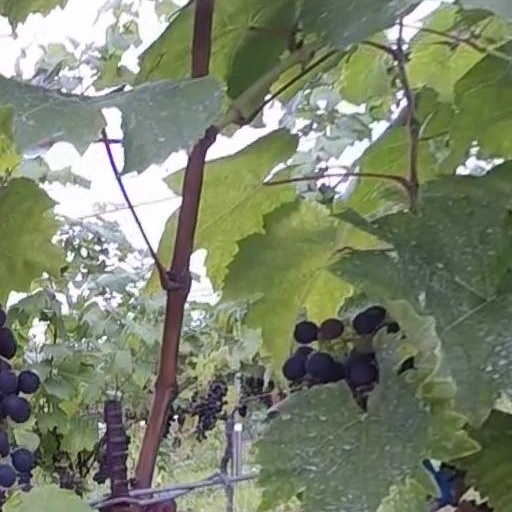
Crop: grape